Frank Thomas

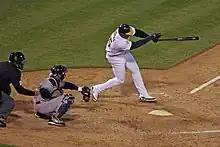
Frank Thomas mid-swing on April 3, 2006

Thomas signed with the Oakland Athletics to a one-year, $500,000 deal with incentives on January 26, 2006. The Athletics installed Thomas as their everyday DH. He started the season slowly, hitting .178 through May 20, but ended the season as the team leader in home runs, RBI, slugging percentage, and on-base percentage. He provided a powerful right-handed bat in the middle of the lineup for the division-leading Athletics. He had a stretch from September 5 to September 11 where he hit a home run in six straight games.